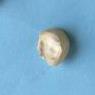
Maize quality: Bad